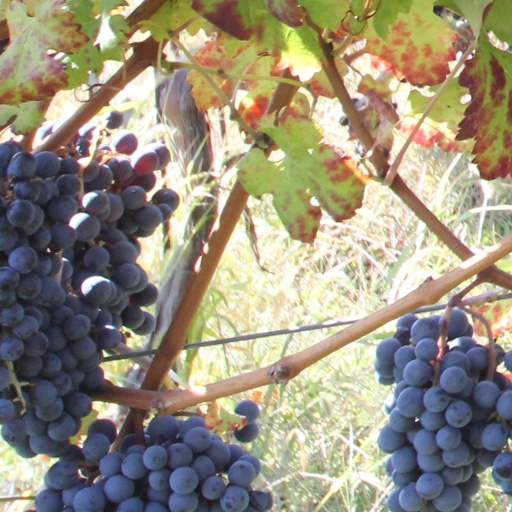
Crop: grape